Anthrax

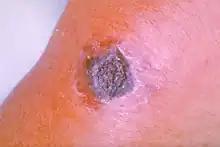
A skin lesion with black eschar characteristic of anthrax

Anthrax is an infection caused by the bacterium "Bacillus anthracis" or "Bacillus cereus" biovar "anthracis". Infection typically occurs by contact with the skin, inhalation, or intestinal absorption. Symptom onset occurs between one day and more than two months after the infection is contracted. The skin form presents with a small blister with surrounding swelling that often turns into a painless ulcer with a black center. The inhalation form presents with fever, chest pain, and shortness of breath. The intestinal form presents with diarrhea (which may contain blood), abdominal pains, nausea, and vomiting.